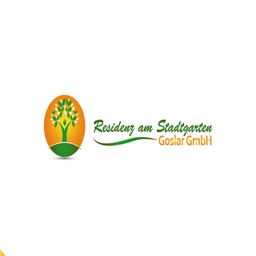
contest entry for professional logo for an old folks and retirement home